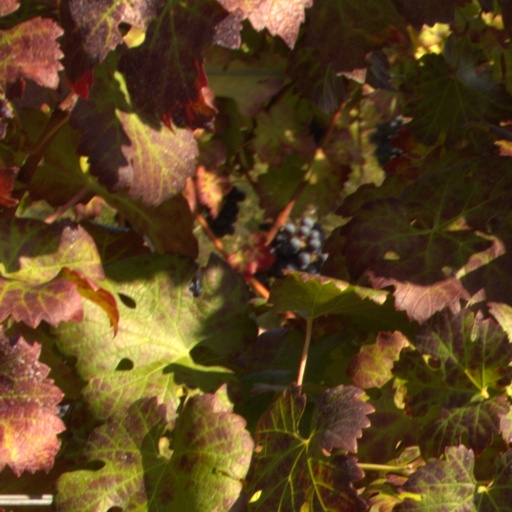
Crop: grape